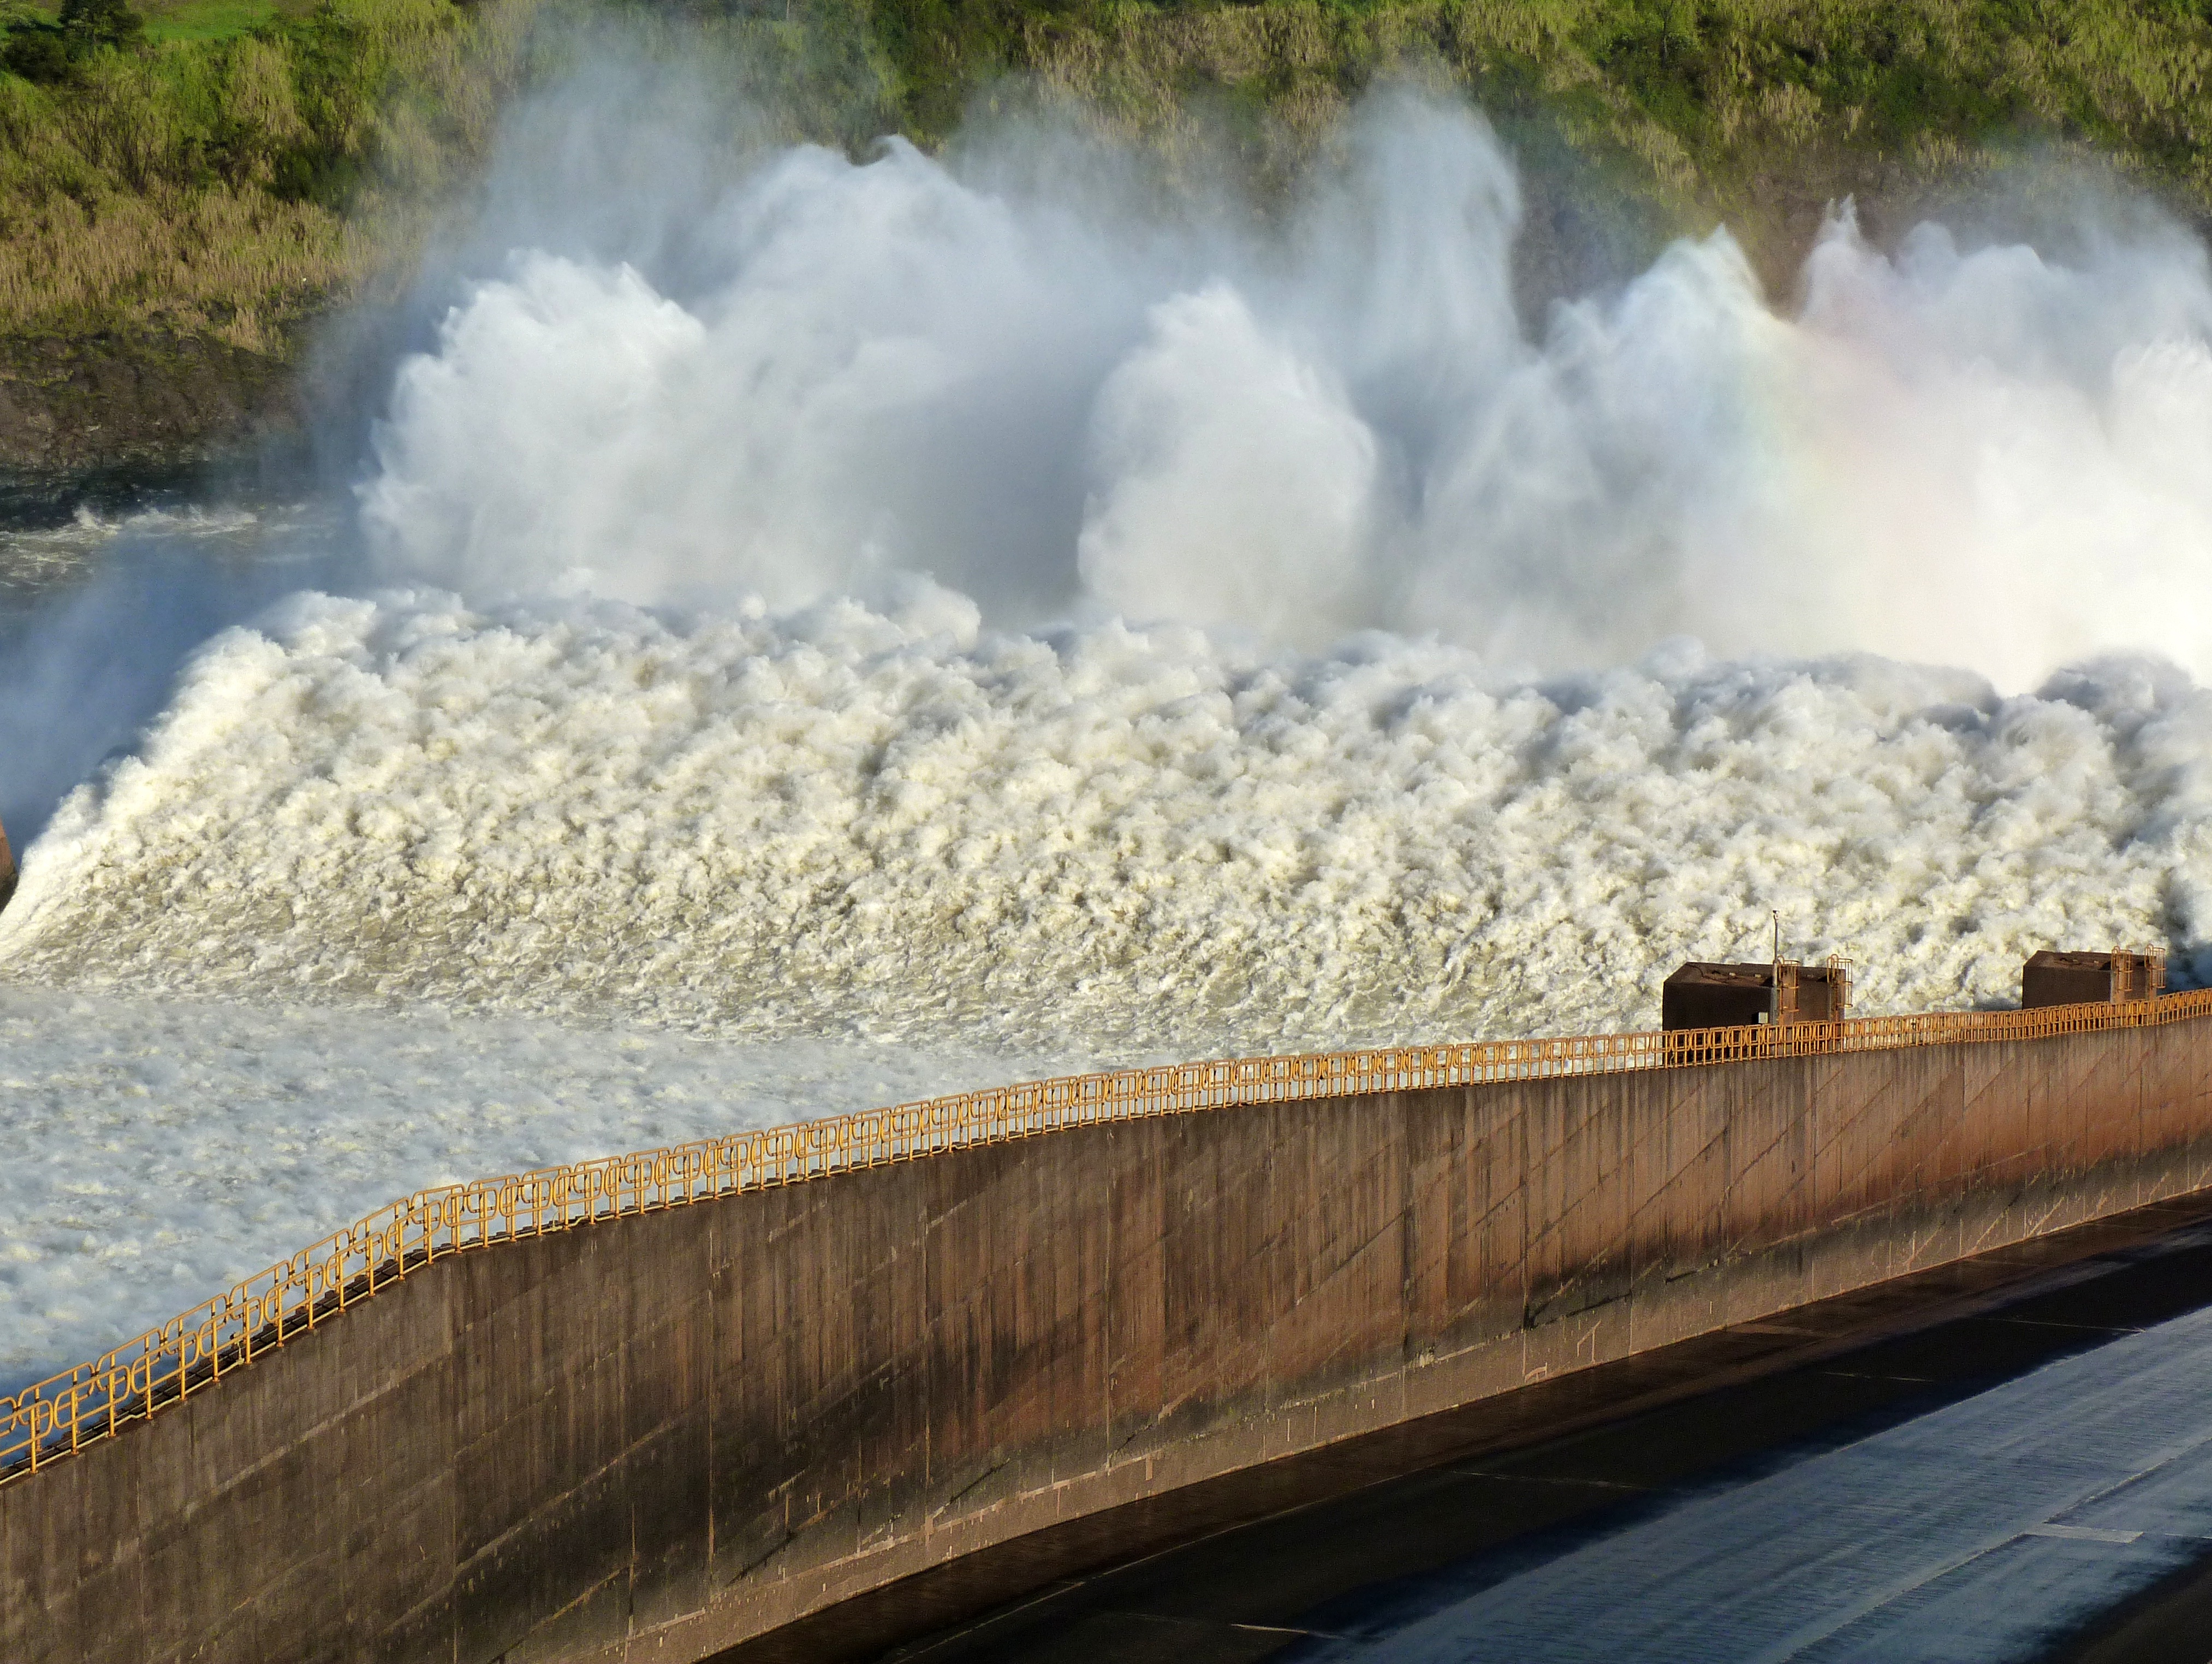
water, nature, wave, river, flow, waterway, body of water, rio, brazil, waters, weir, murmur, foz do igua u